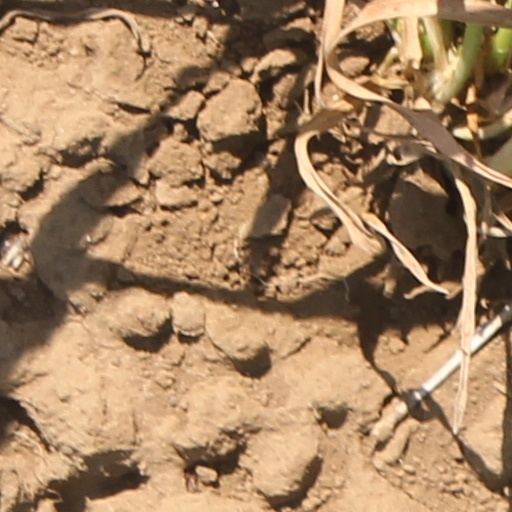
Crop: wheat